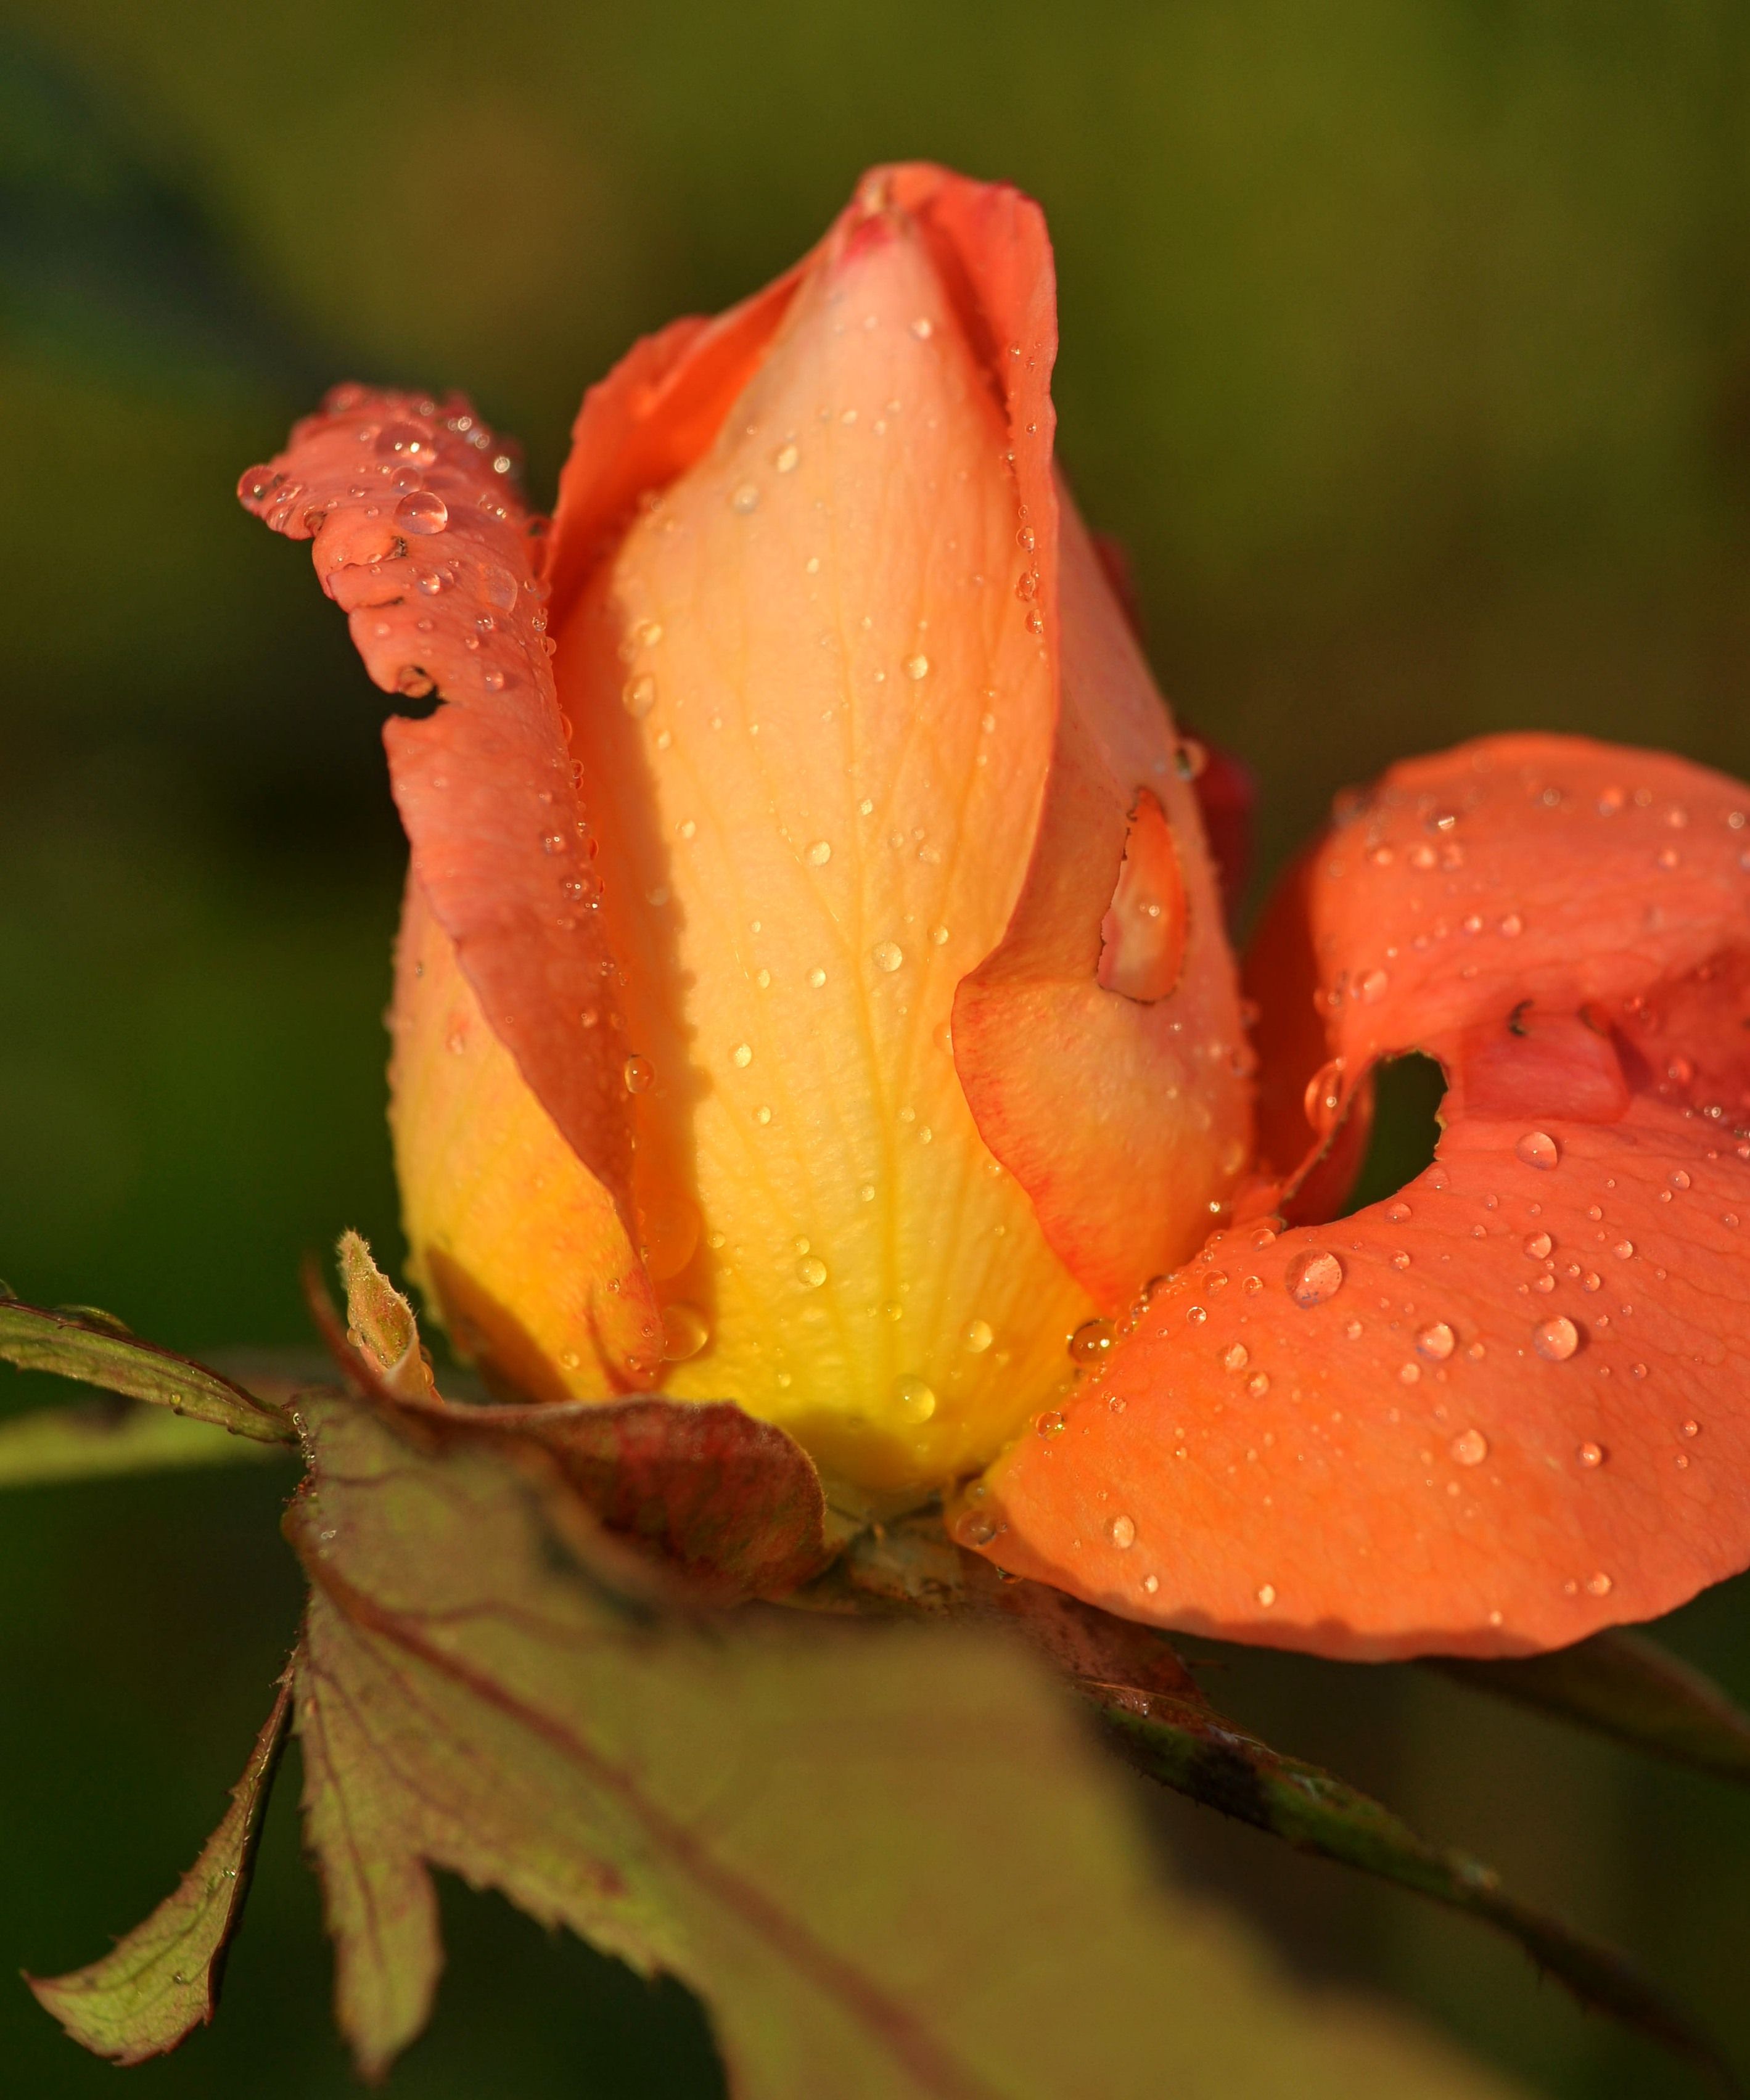
Morning Dew Rosebud
An orange rosebud covered in dewdrops under warm calm morning sunlight against a blurred background.
The image shows an orange rosebud beginning to bloom covered in dewdrops and surrounded by soft leaves captured from a very close angle in gentle natural light that highlights its delicate details
Labels: Flower, Petal, Plant, Rose, Geranium, Leaf, Droplet, Bud, Sprout, Pollen, Tulip, blure background
Camera: NIKON CORPORATION NIKON D90
Exposure: 1/400 sec